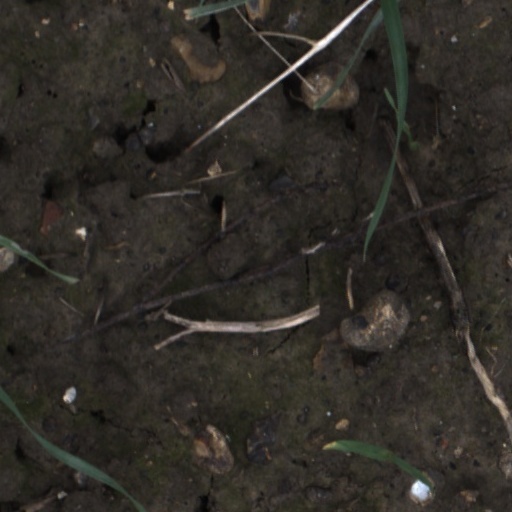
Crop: wheat